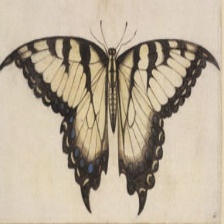
Species: YELLOW SWALLOW TAIL